Arnaldo Caverzasi

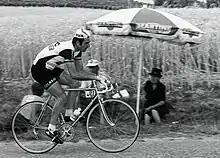
Caverzasi in 1976

Arnaldo Caverzasi (born 12 January 1948) is an Italian former professional racing cyclist. He rode in the 1975 Tour de France and 1976 Tour de France.